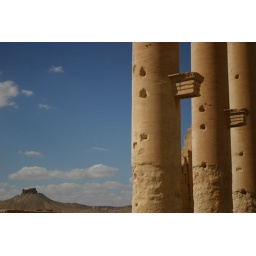
The arabic castle Qala'at Ibn Maan watches from a hill over the ruins of Palmyra.